Patrick H. Brady (Navy)

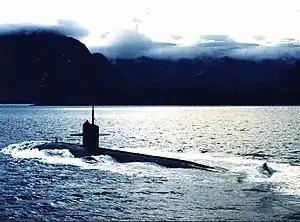
USS Portsmouth

In 1997, Brady was promoted to the rank of commander, and he served as the commanding officer of the , a Los Angeles-class nuclear attack submarine. Under his command, the Portsmouth under his leadership received various recognitions. Among the recognition's received after completing a Western Pacific Deployment were the COMSUBPAC (Commander, Submarine (forces), Pacific (Ocean)) Silver Anchor Award and the Squadron Battle Efficiency, Engineering, Navigation, Communications and Damage Control Awards. Brady served aboard the USS Postsmouth until August 2000 when he became a member of the Acquisition Professional Corps.